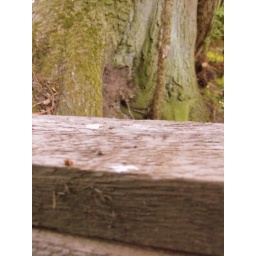
Close shot of the doubled up wooden bridge hidden in the trees